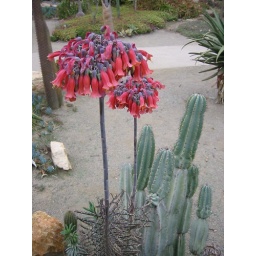
those crazy pink and blue flowers came from that basic cactus. taken at the cactus garden in balboa park.